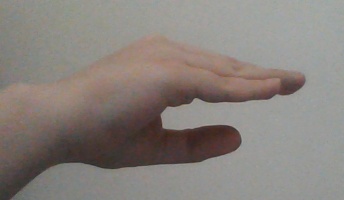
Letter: jeem